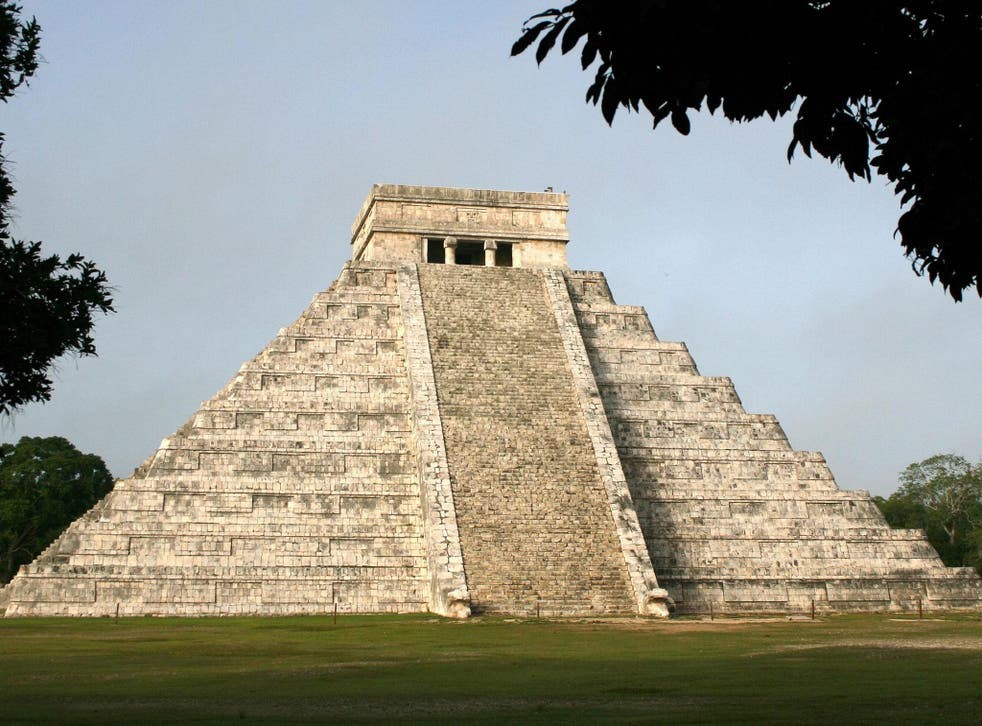
Landmark: Chichen Itza